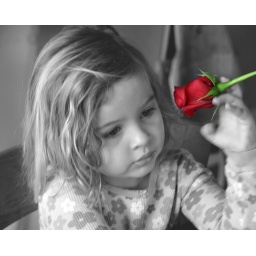
playing around with black and white and spot color with a photo of my grand-daughter, Ruby